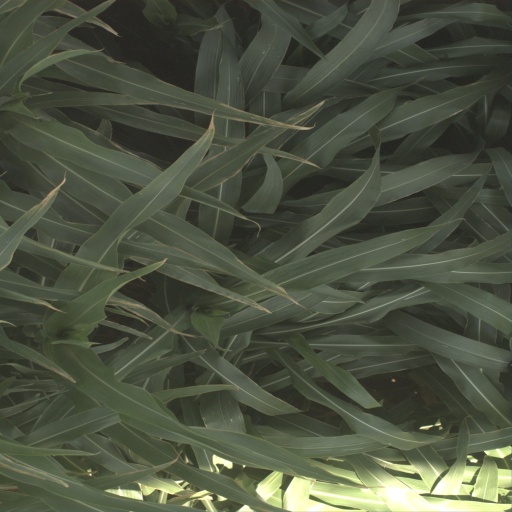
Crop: sorghum